John III Sobieski

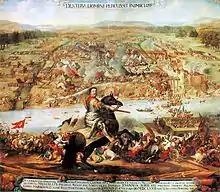
John III Sobieski, the victor of the Battle of Khotyn in 1673

In 1662, he was again elected a deputy to the Sejm, and took part in the work on reforming the military. He was also a member of the Sejm in 1664 and 1665. In between he participated in the Russian campaign of 1663. Sobieski remained loyal to the King during the Lubomirski Rebellion of 1665–66, though it was a difficult decision for him. He participated in the Sejm of 1665, and after some delays, accepted the prestigious office of the Marshal of the Crown on 18 May that year. Around late April or early May 1666 he received another high office of the Commonwealth, that of the Field Crown Hetman. Soon afterward, he was defeated at the Battle of Mątwy, and signed the Agreement of Łęgonice on 21 July, which ended the Lubomirski Rebellion.